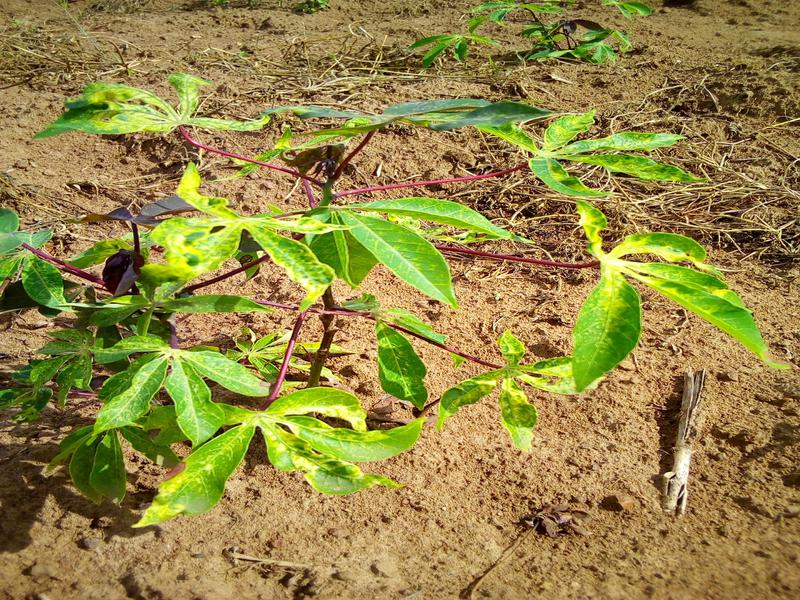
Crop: cassava
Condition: mosaic_disease